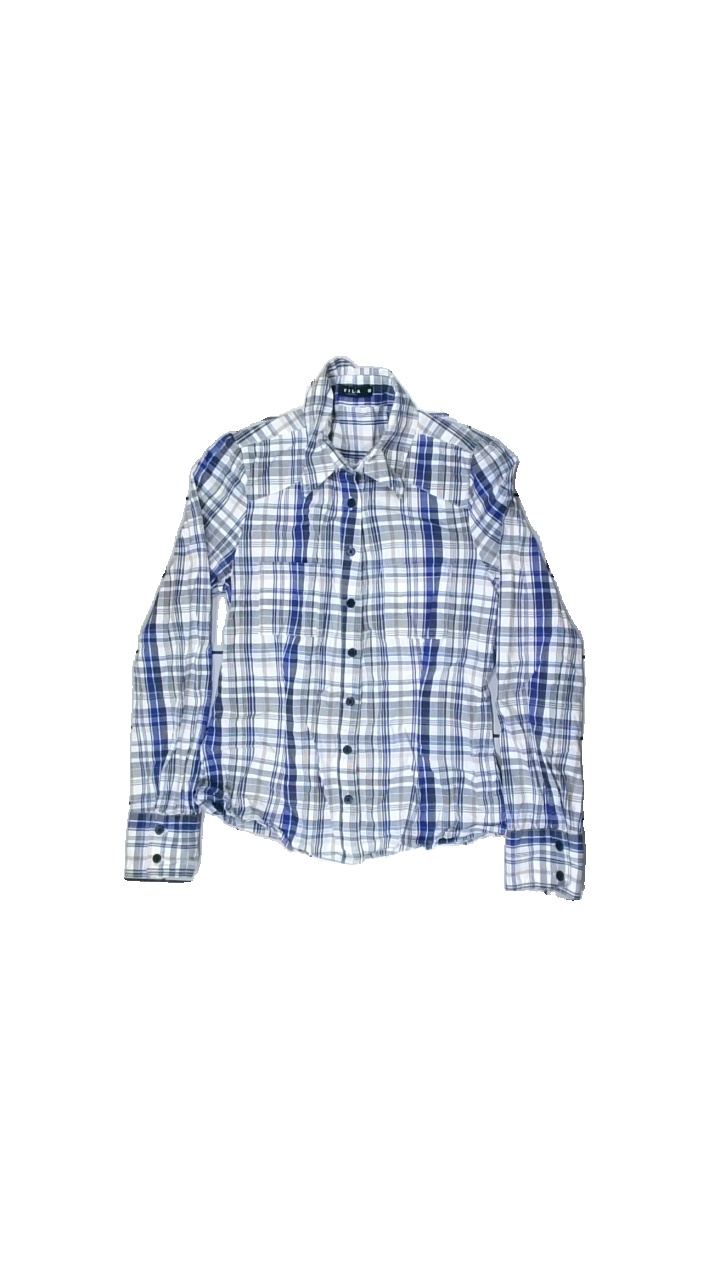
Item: Shirt (Ladies)
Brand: Vila
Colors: Blue, Black, Beige, Multicolor
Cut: Tight, Regular
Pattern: Other
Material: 100% cotton
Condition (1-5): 3
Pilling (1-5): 5
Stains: Minor
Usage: Recycle
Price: <50